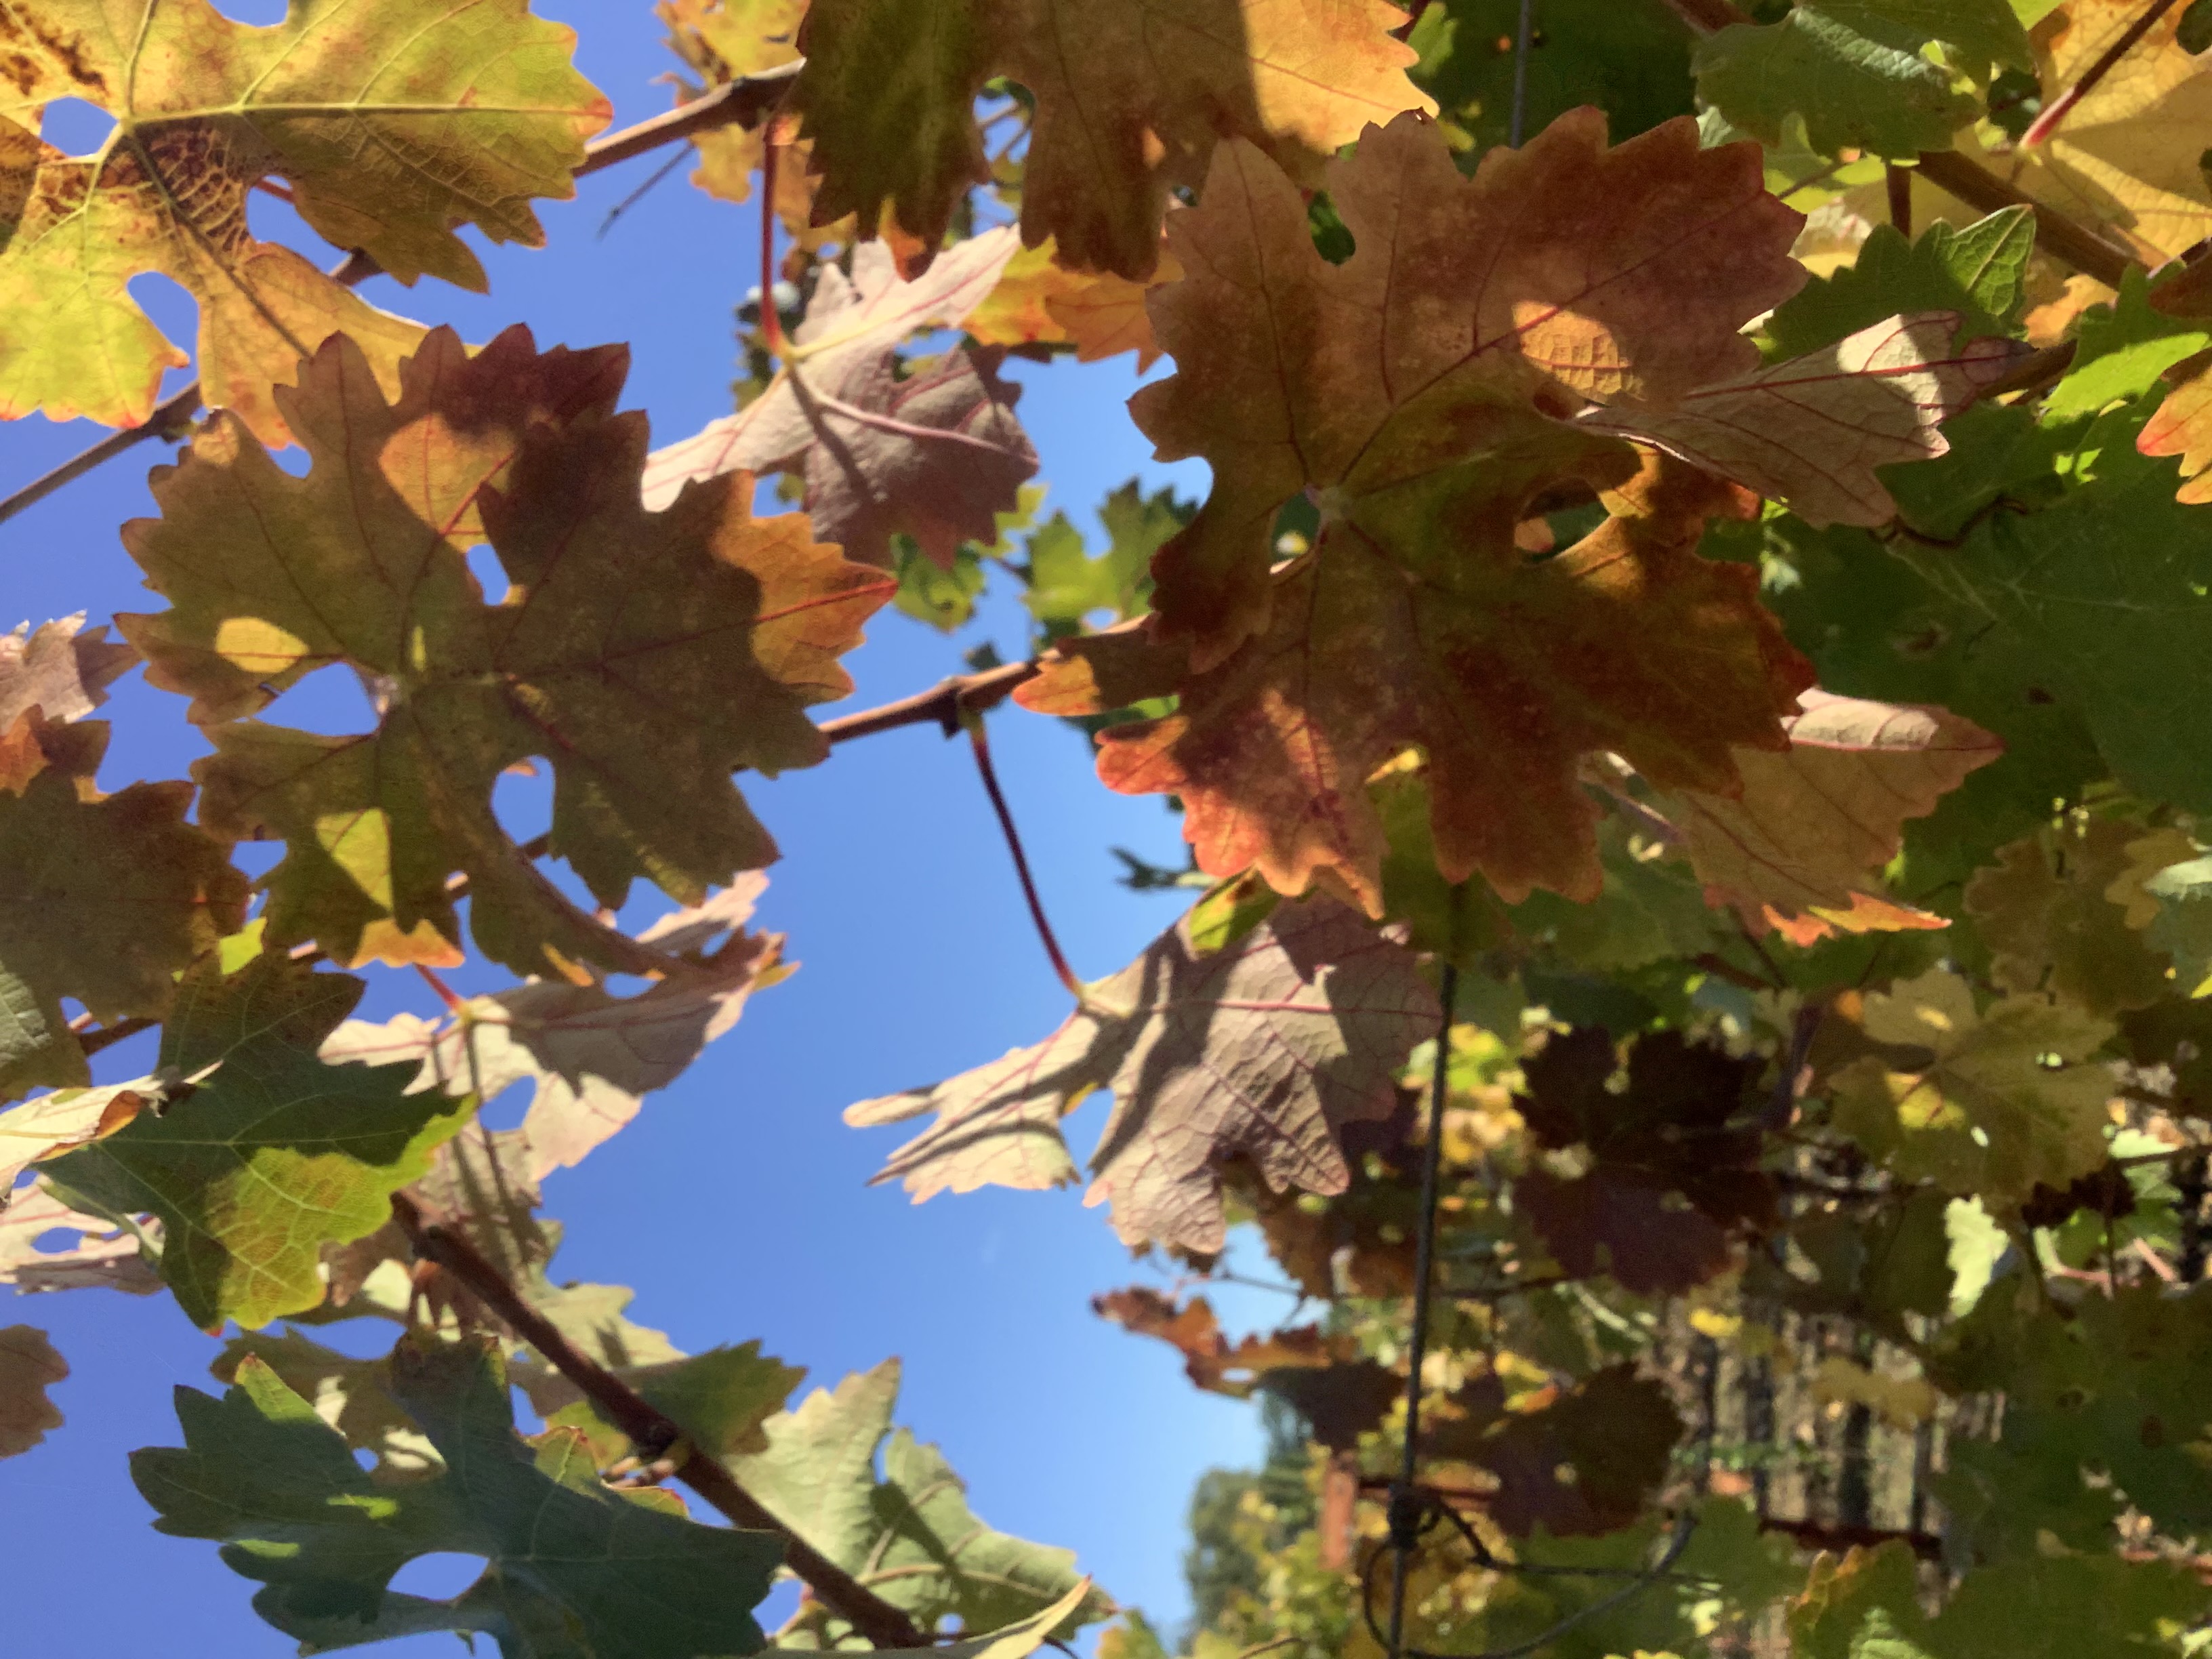
Label: Red Blotch